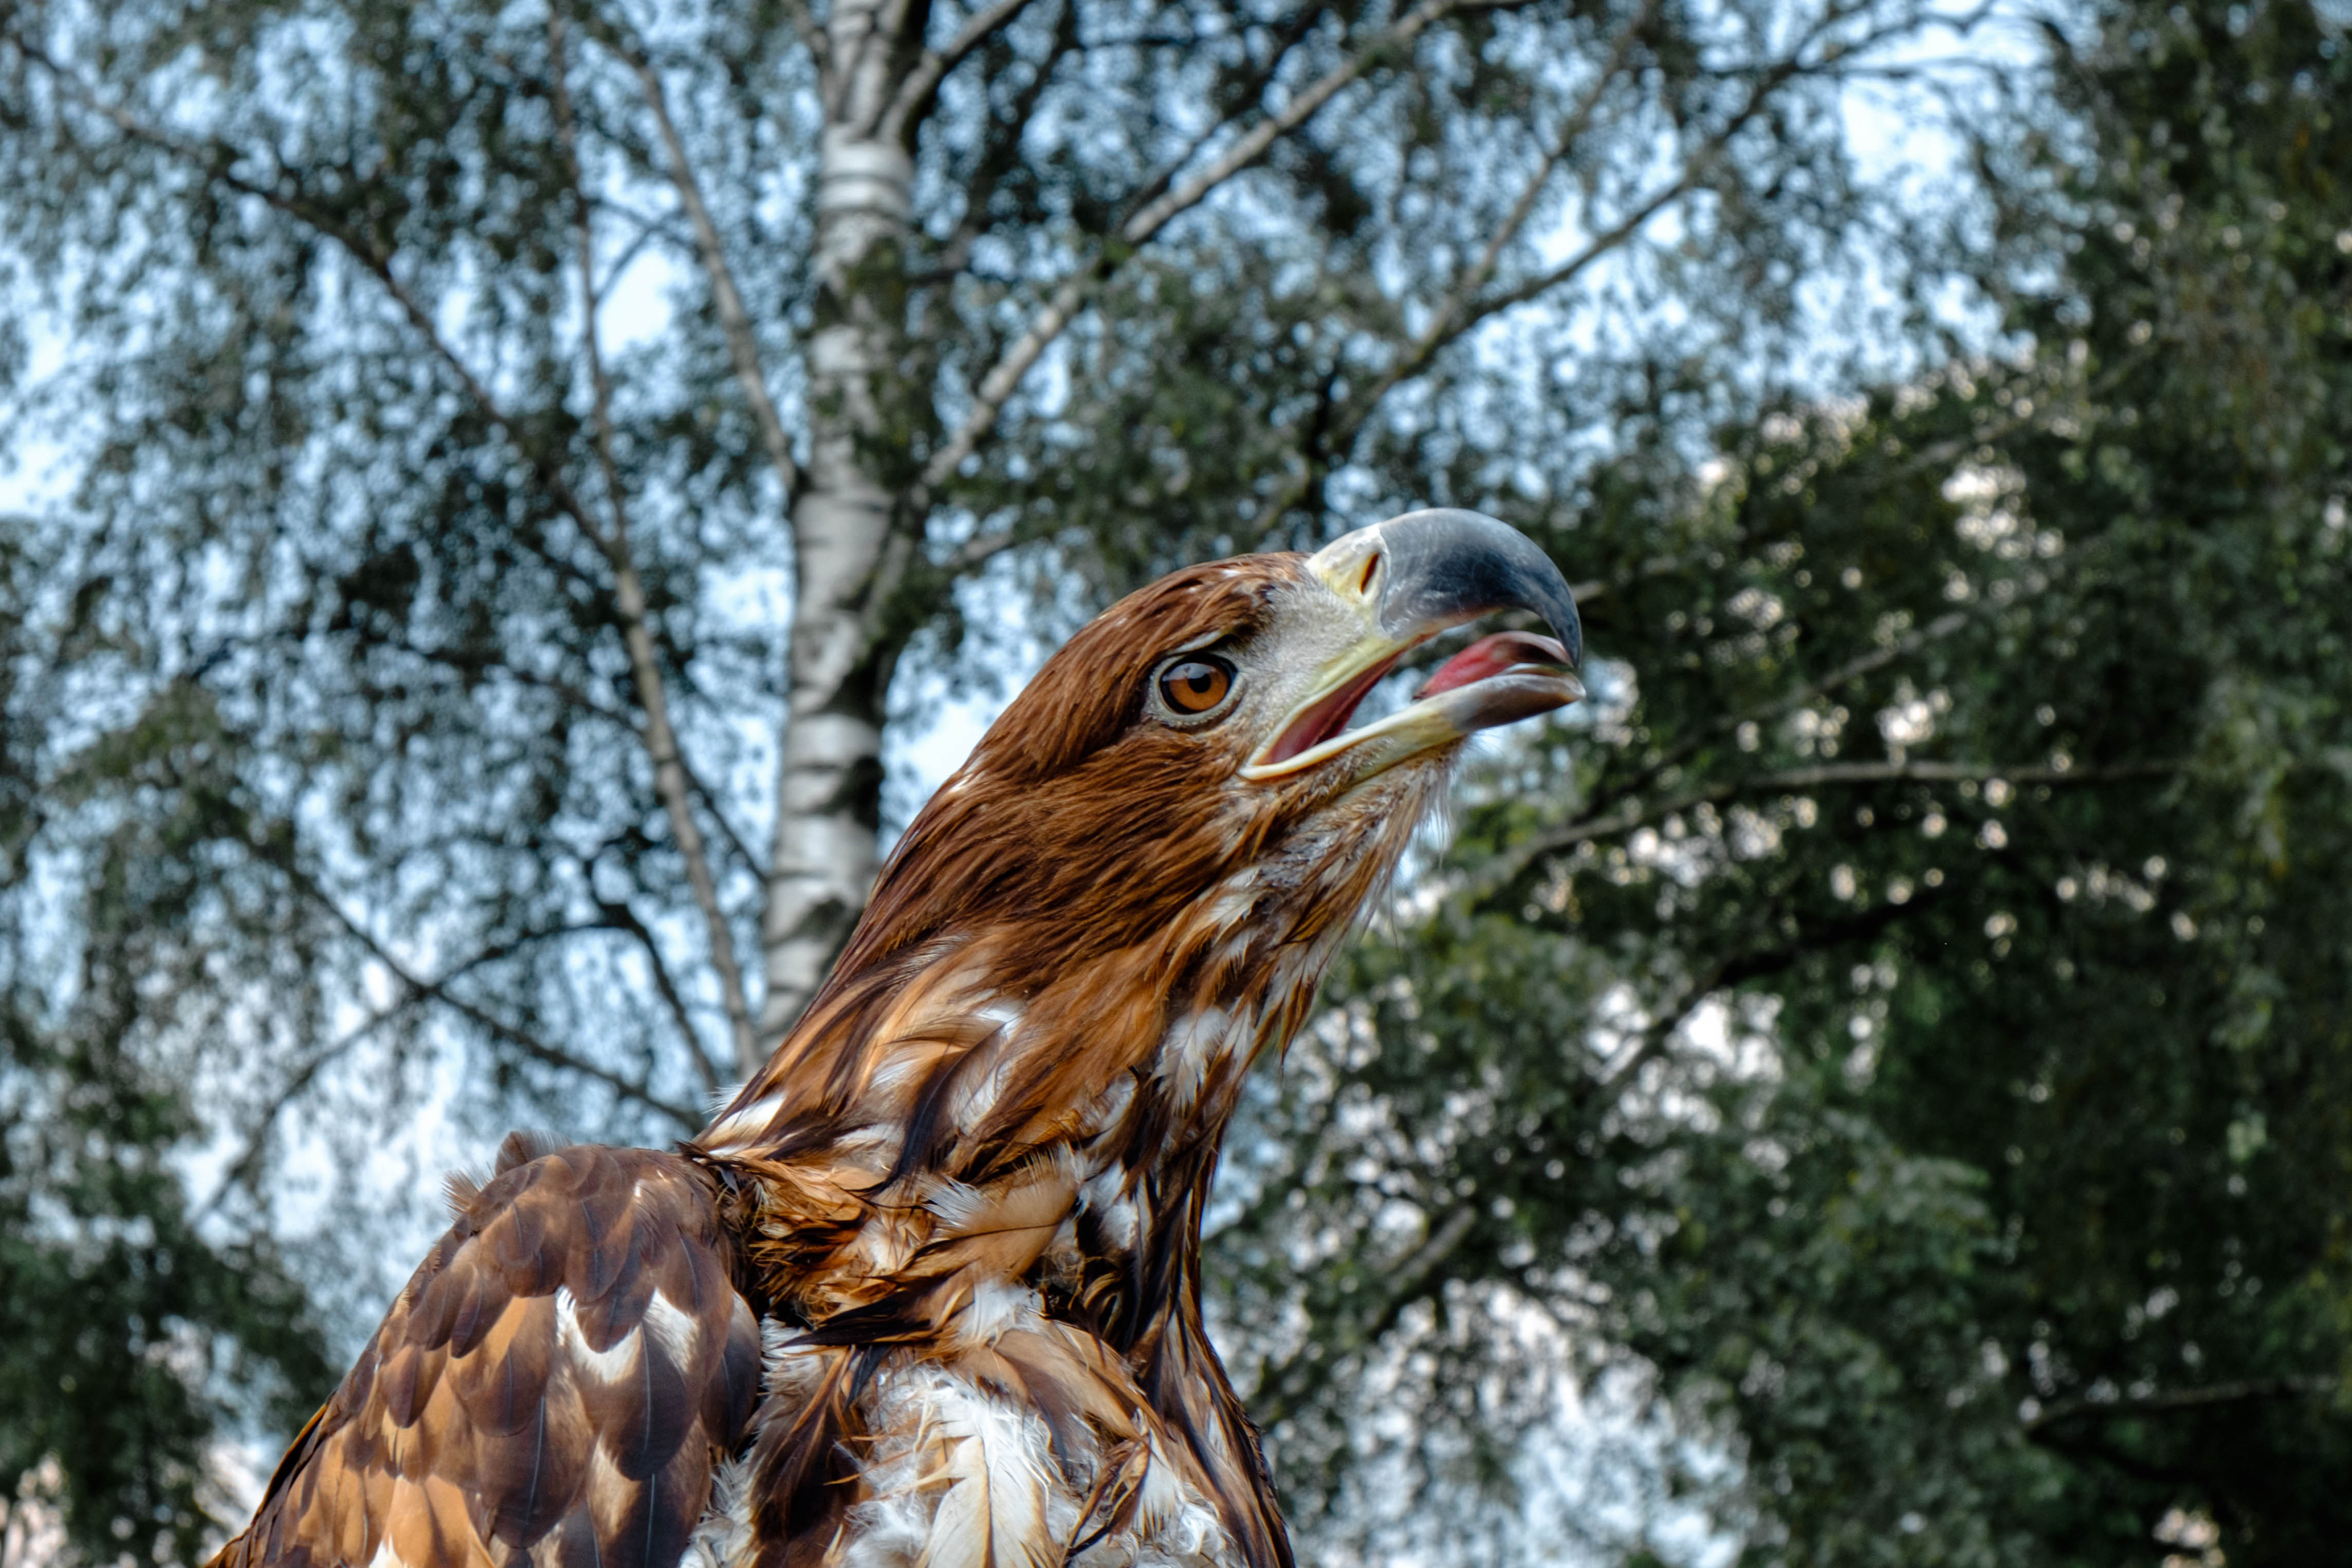
bird, bird of prey, eagle, hawk, accipitriformes, beak, accipitridae, golden eagle, bald eagle, buzzard, red tailed hawk, chainsaw carving, falconiformes, sea eagle, vulture, kite, falcon, plant, wildlife, sculpture